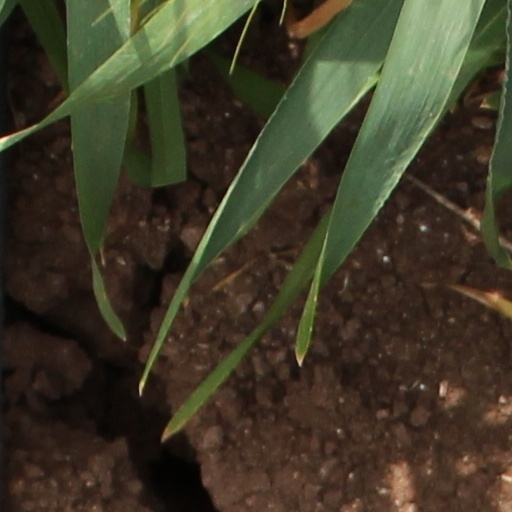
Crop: wheat